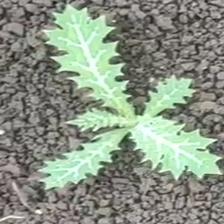
Weed species: Bilayat_(Mexicana_Argemone)